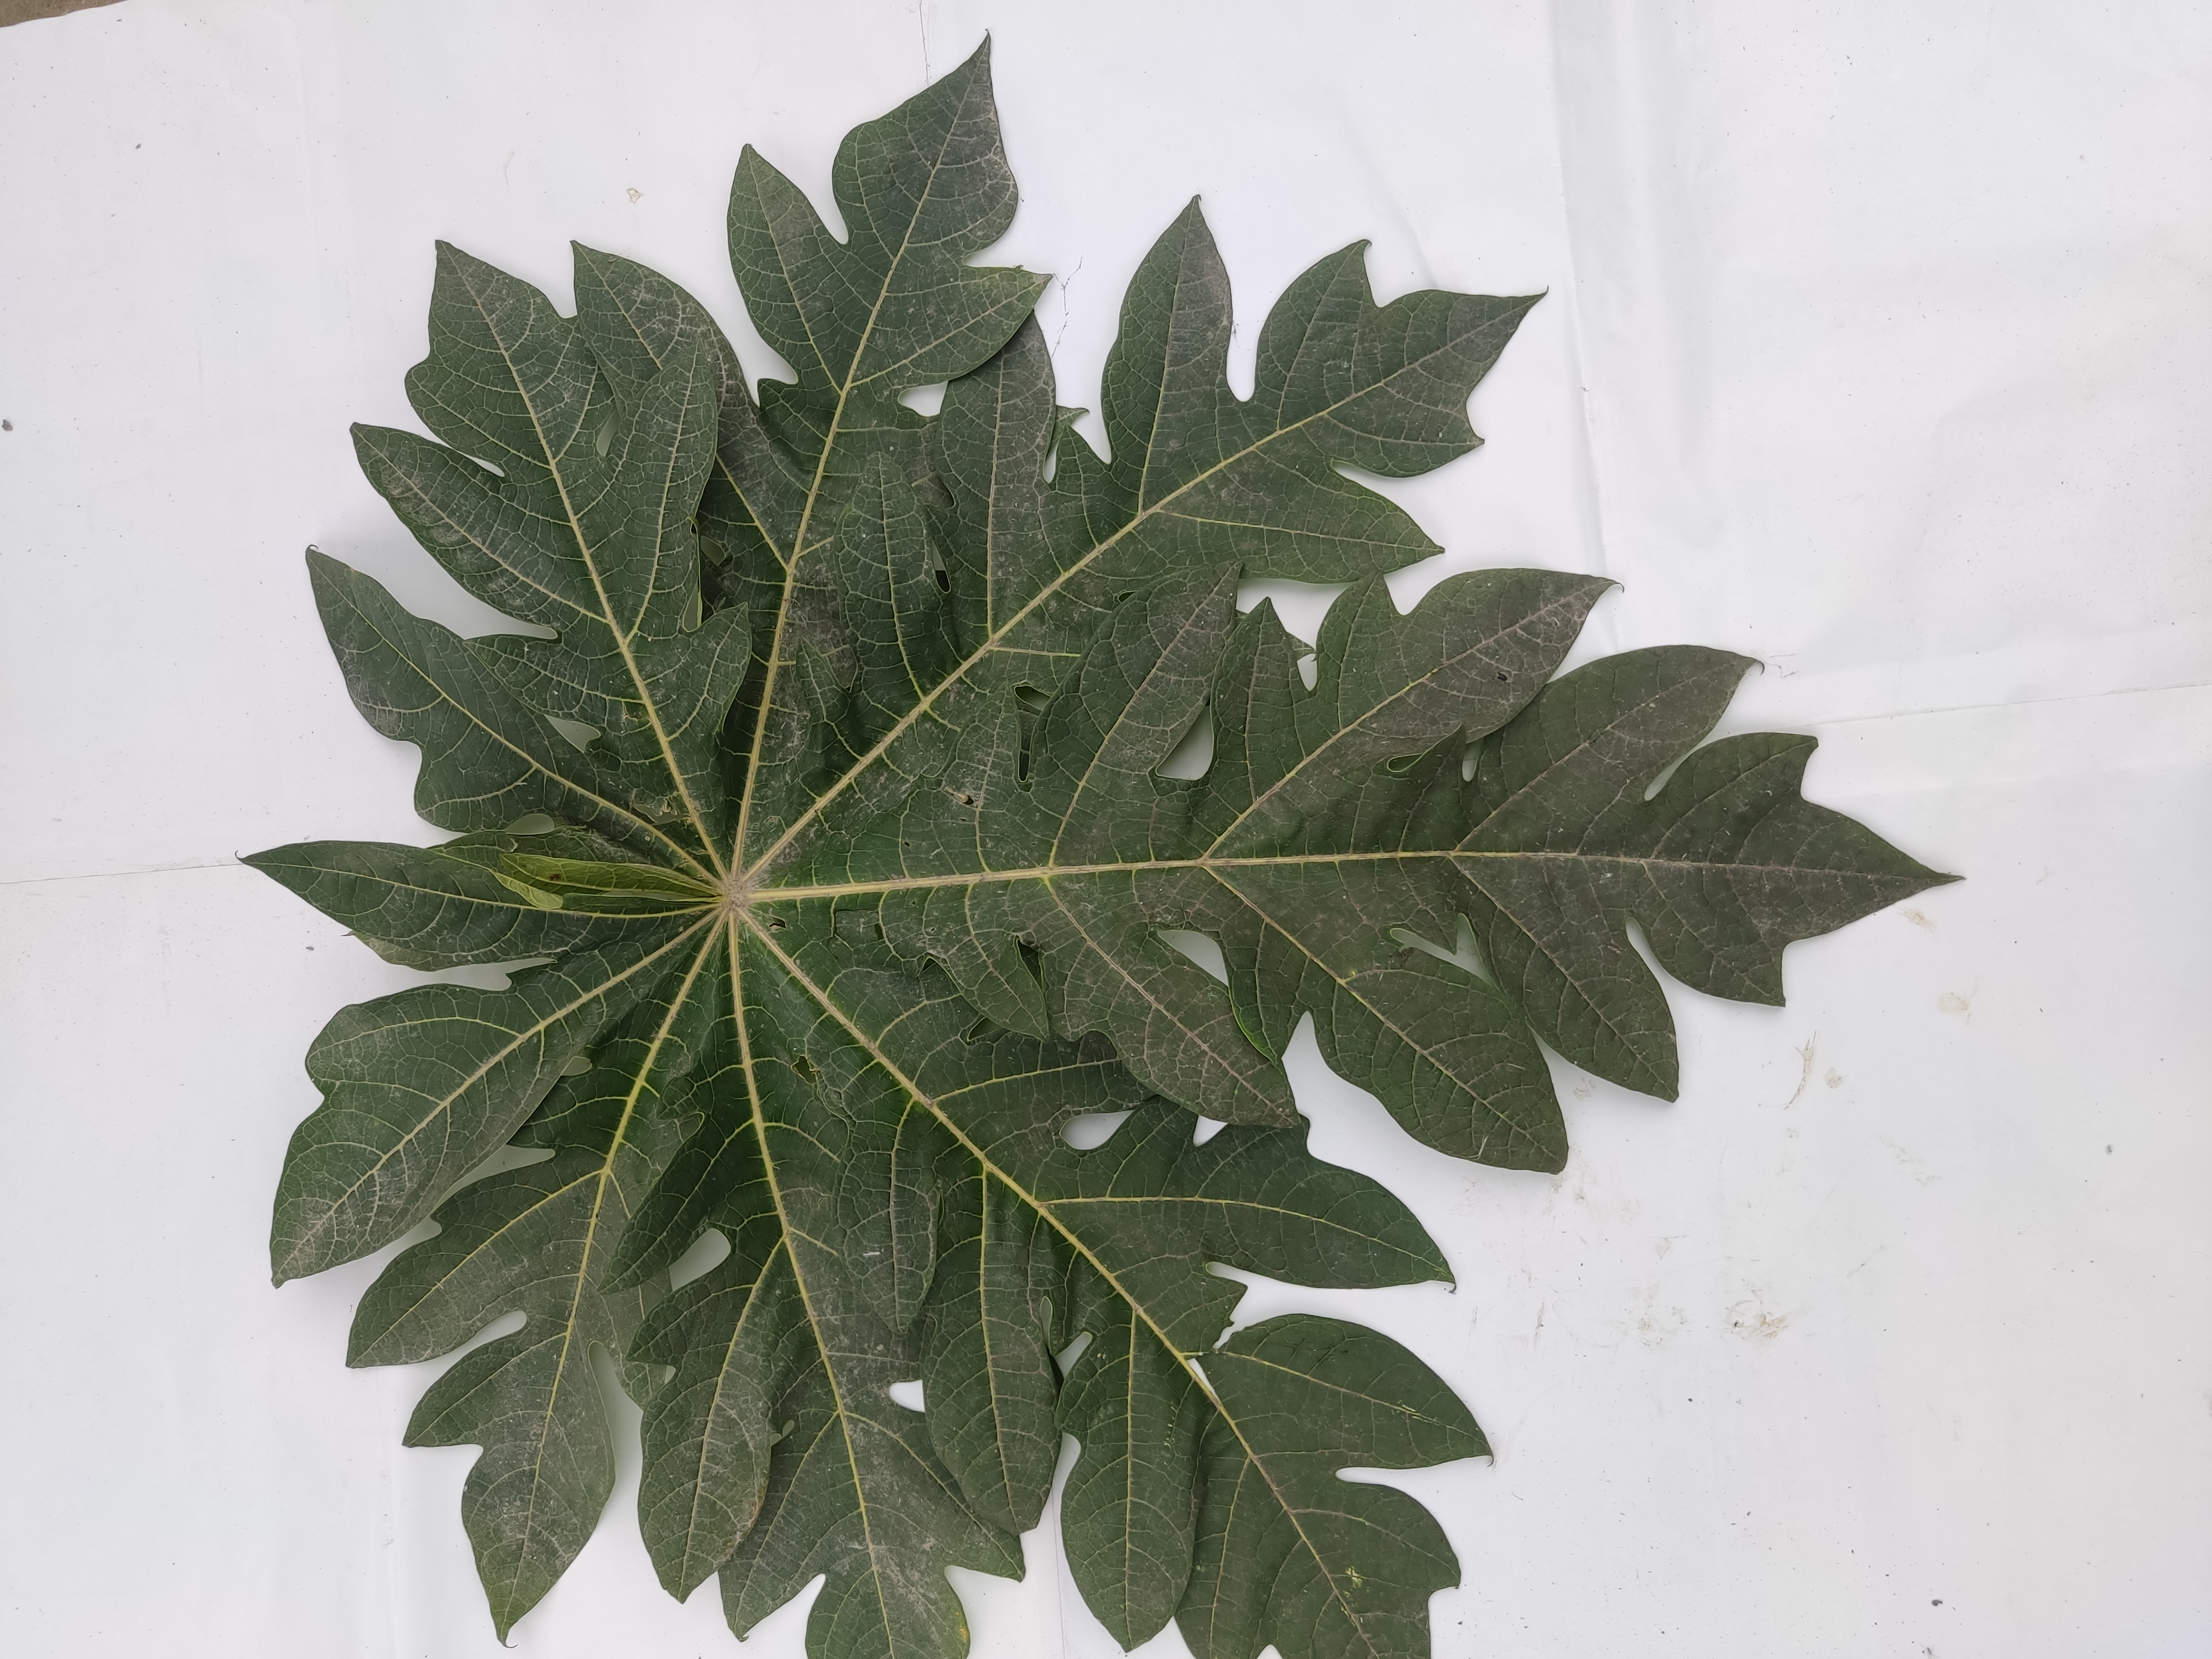
Label: Healthy Leaf